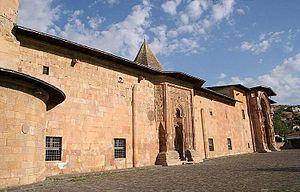
Les Mengüjekides ou Mengütchekides forment une dynastie turkmène en Anatolie orientale autour d'Erzincan et de Divriği.
L'hôpital de Divriği fut construit à Divriği vers la fin du XIIᵉ siècle par Turan Melek Sultan, fille du roi Mengücek d'Erzincan, Fahreddin Behram Chah.